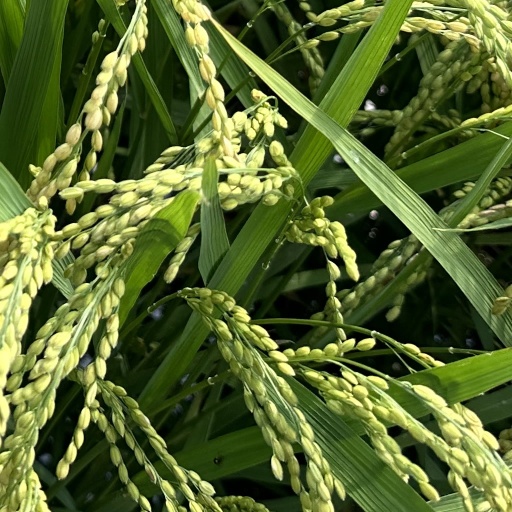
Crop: rice